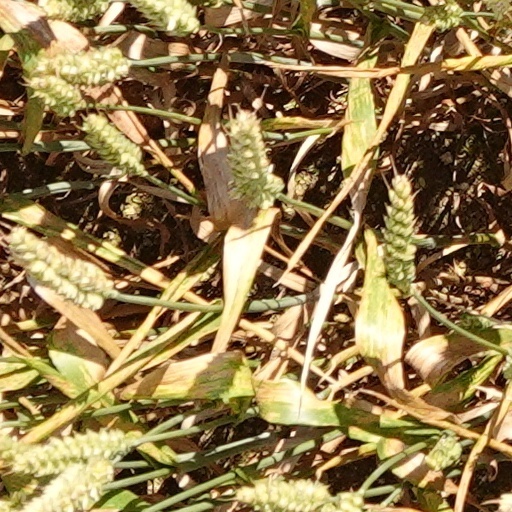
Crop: wheat